Puff-throated babbler

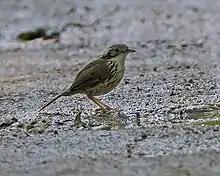
Adult in Kaziranga National Park, possibly of ssp. "mandelli"

Puff-throated babblers are brown above, and white below with heavily brown streaks towards the breast and belly. They have a chestnut crown, long buff supercilium and dusky cheeks. The throat is white, and is sometimes puffed out giving it the English name. Puff-throated babblers have strong legs, and spend a lot of time on the forest floor. They can often be seen creeping through undergrowth in search of their insect food, looking at first glance like a song thrush. Some subspecies have streaks on the mantle while others, especially in Peninsular India, are unstreaked.